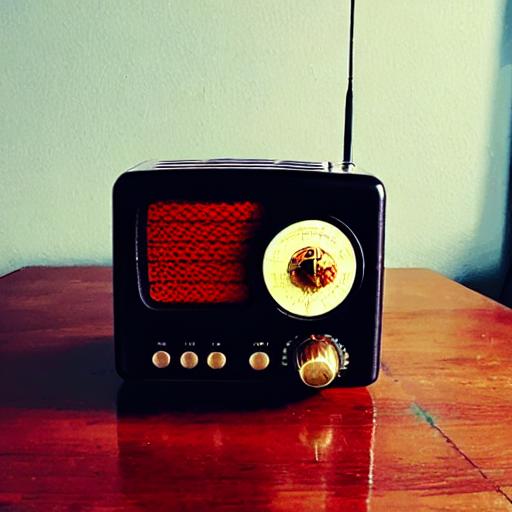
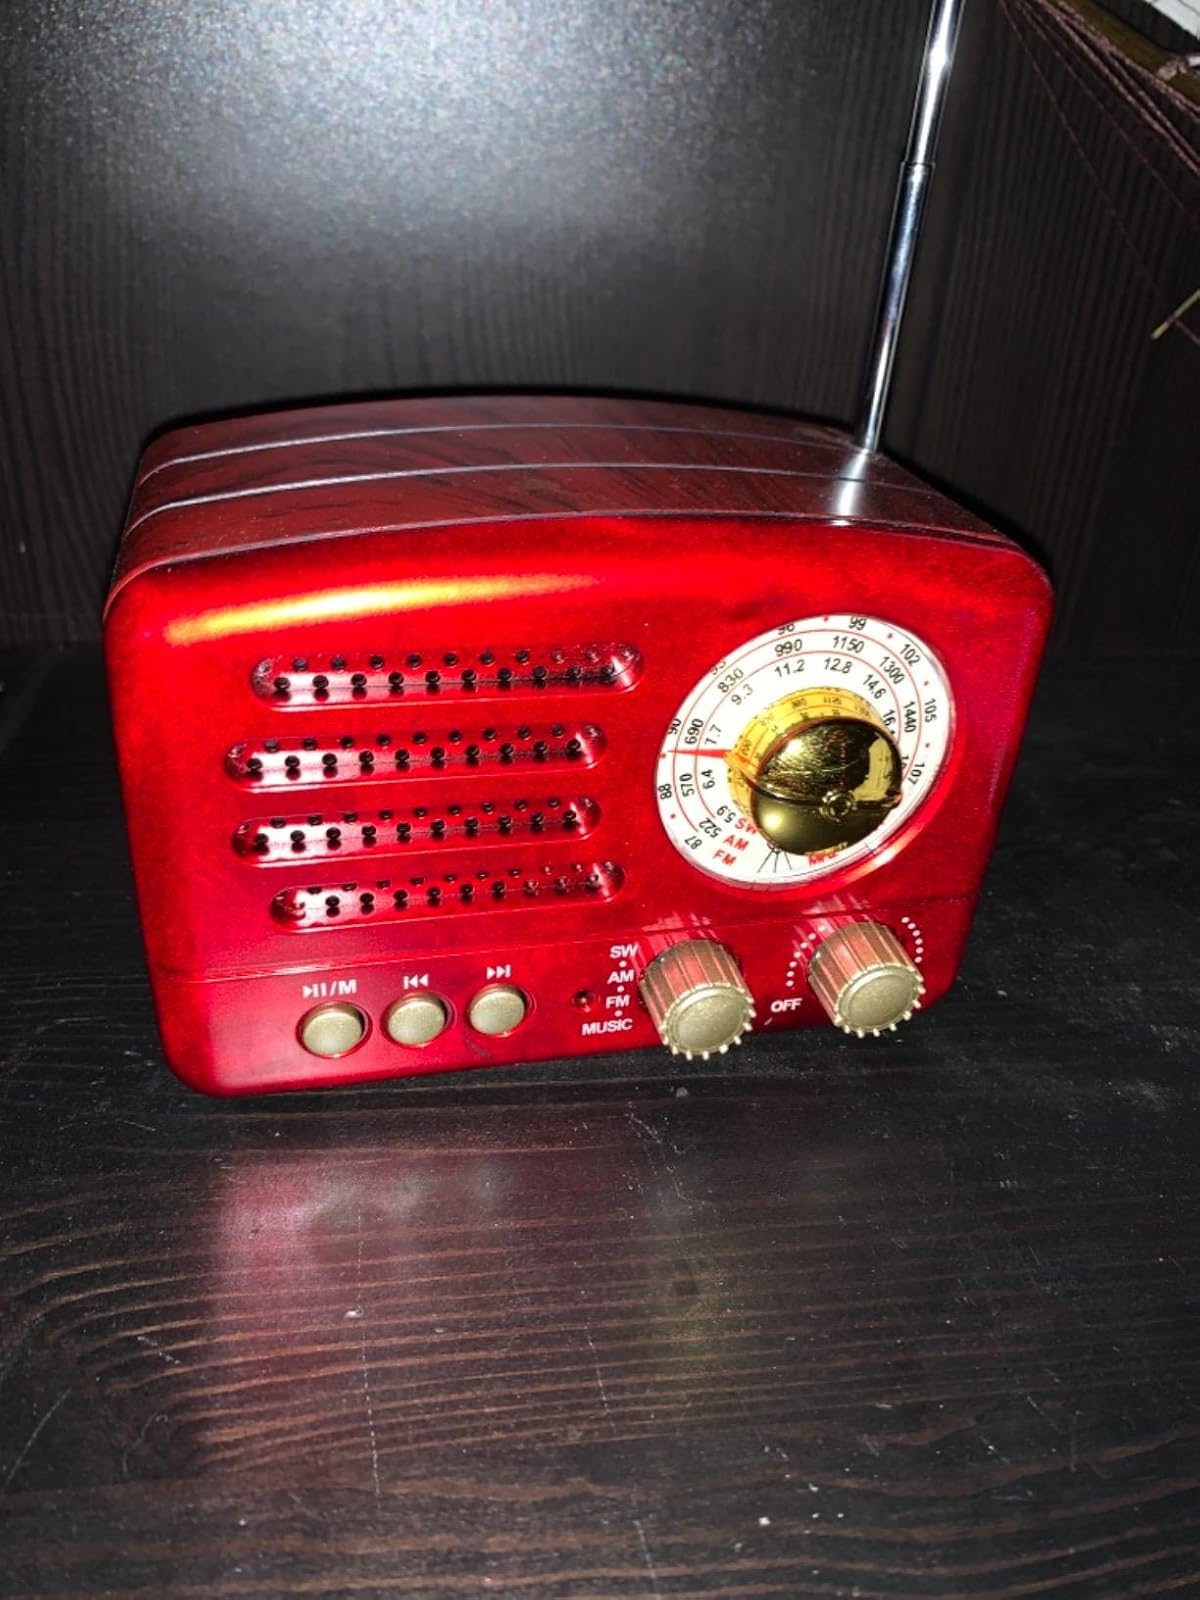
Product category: radio
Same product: no